German Turfan expeditions

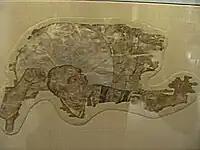
Art work from the German Turfan expeditions

The financing for the expedition involved 36,000 Marks which was provided by the Königliche Museum für Völkerkunde in Berlin, by James Simon (benefactor of museums), Krupp house, the Prussian Government and an “Ethnologisches Hilfskomitee.” The first Expedition from December, 1902 to April 1903, led by Prof. A. Grünwedel along with Dr. G. Huth and Theodor Bartus, followed the route from Yining to Ürümqi to Turfan Oasis when paintings, statues and manuscripts were found and carted in 46 crates, and the zoological objects in plus 13 crates. The detailed account of the expedition was published in Grünwedel's book titled "Bericht über archäologische Arbeiten in Idikutschari und Umgebung im Winter 1902-1903", Abhandlungen der Königlich Bayerischen Akademie der Wissenschaften, I. Kl., XXIV. Bd., München 1906.